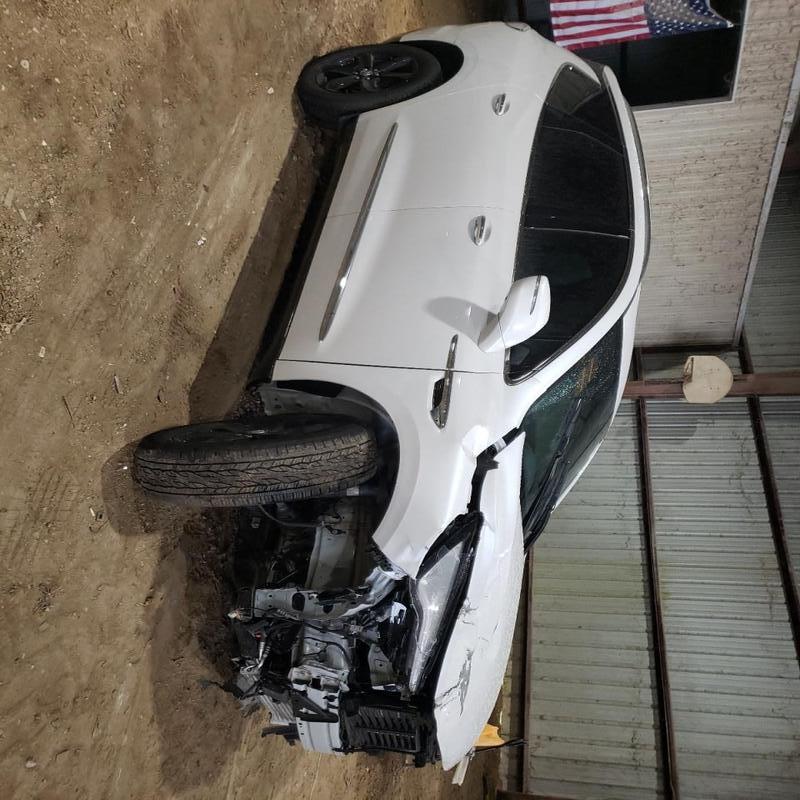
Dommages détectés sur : plaque d'immatriculation avant, pare-choc avant, feu avant droit, capot, aile avant droite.
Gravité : majeur